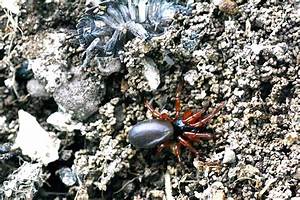
Label: spider